Ghosts in Thai culture

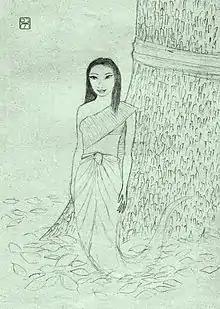
"Nang Ta-khian", the spirit haunting "Hopea odorata" trees in Thai folklore

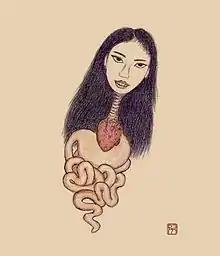
"Krasue", a nocturnal ghost of Thai folk mythology

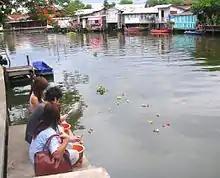
Mae Nak shrine, Bangkok. Offerings of lotus buds and the release of live fish, Phra Khanong Canal

Ghosts in Thai culture may be benevolent. Certain ghosts have their own shrines and among these there are some, such as the Mae Nak Phra Khanong shrine in Bangkok, that are quite important. Usually though, humbler tutelary spirits live in little dwellings known as "san phra phum", small ghost shrines that provide a home for these household or tree spirits. These shrines are common near trees and groves and in urban areas, close to buildings. It is considered a bad omen to neglect these spots and offerings are regularly made by people living nearby. Usually offerings to tree spirits are small things such as small food items, drinks, incense sticks or fruits, but when important favors are requested it is common to offer the head of a pig. After the ceremony is over the pig head is brought home and eaten.